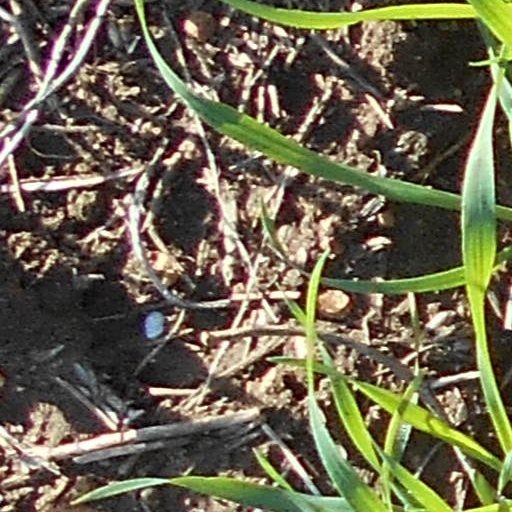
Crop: wheat